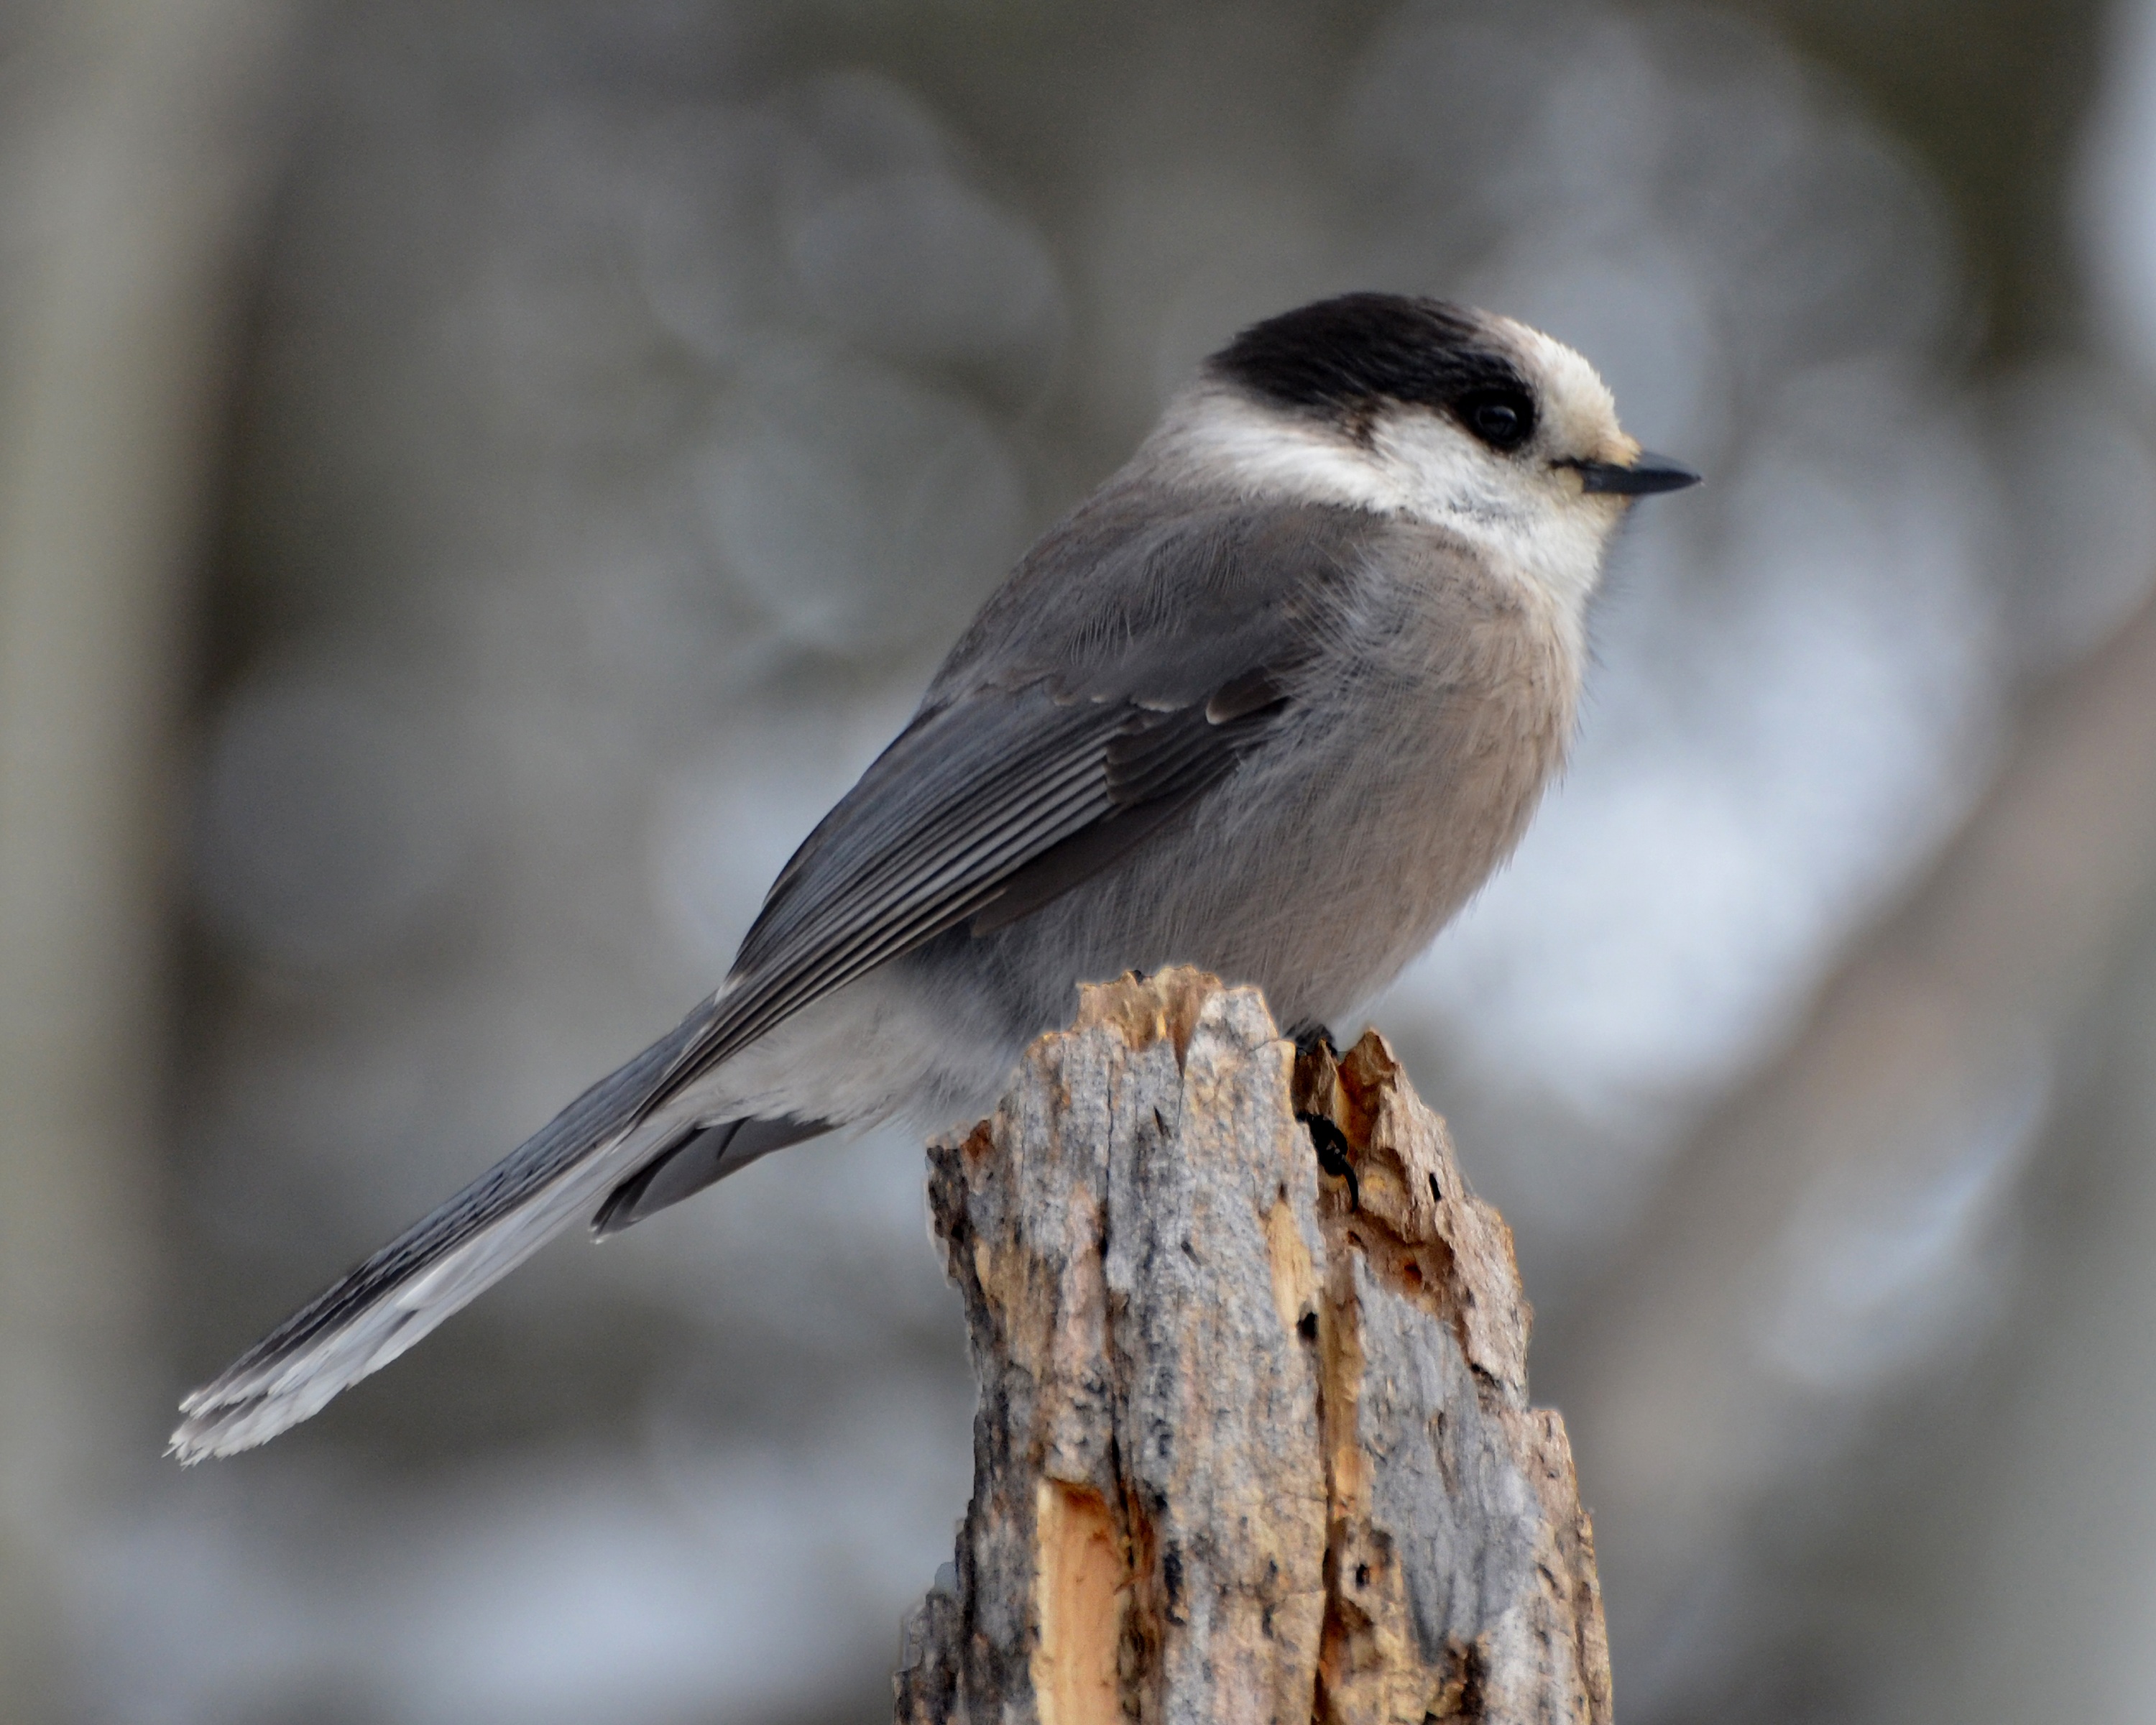
nature, outdoor, branch, winter, bird, wing, animal, wildlife, wild, beak, gray, avian, fauna, close up, ornithology, songbird, jay, canada, vertebrate, sparrow, finch, chickadee, brambling, house sparrow, gray jay, old world flycatcher, perching bird, emberizidae